Rockchip

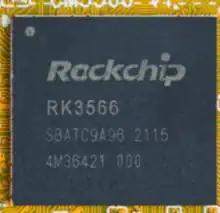
RK3566

Dual Cortex-A72 and Quad Cortex-A53 and Mali-T860MP4 GPU, provide computing and multi-media performance, interfaces and peripherals. And software supports multiple APIs: OpenGL ES 3.2, Vulkan 1.0, OpenCL 1.1/1.2, OpenVX 1.0, AI interfaces support TensorFlow Lite/AndroidNN API.